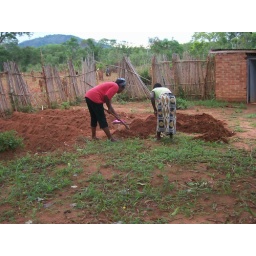
Maggie from next door came over to help me make ridges and plant seeds for my maize garden.